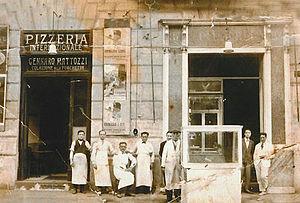
La pizzeria ou pizzéria est un restaurant spécialisé dans la vente ou le service de pizzas et autres spécialités italiennes. La pizza reste toutefois son produit principal, les restaurants italiens servant plutôt des pâtes étant désignés du nom d'osteria.